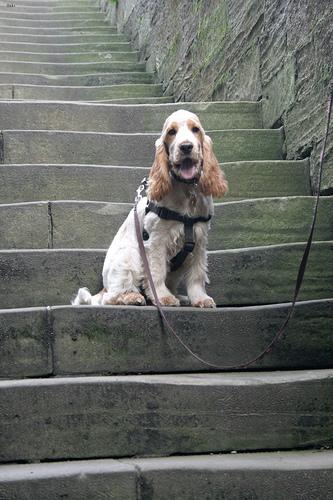
Breed: english cocker spaniel